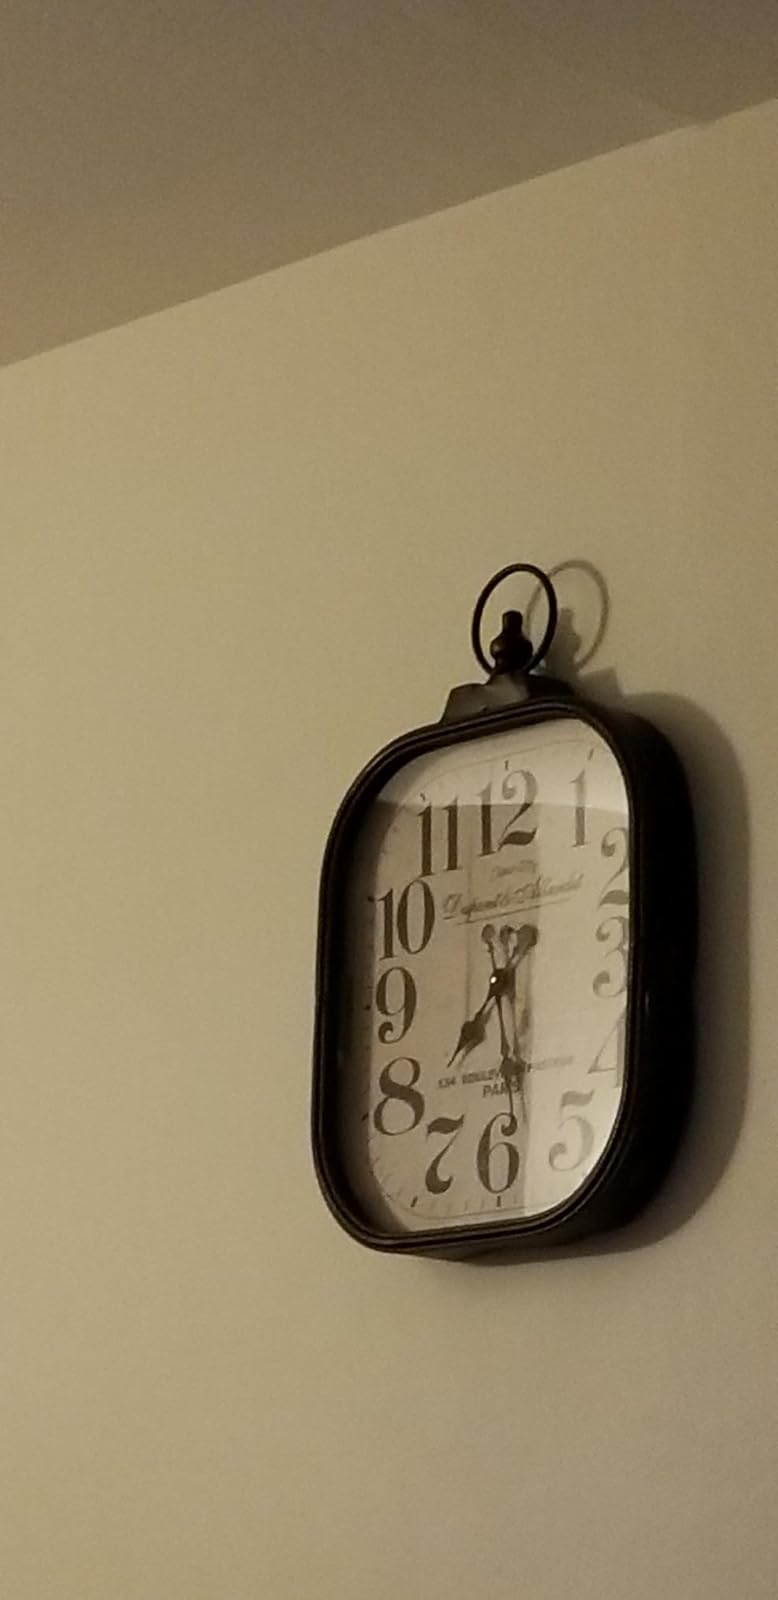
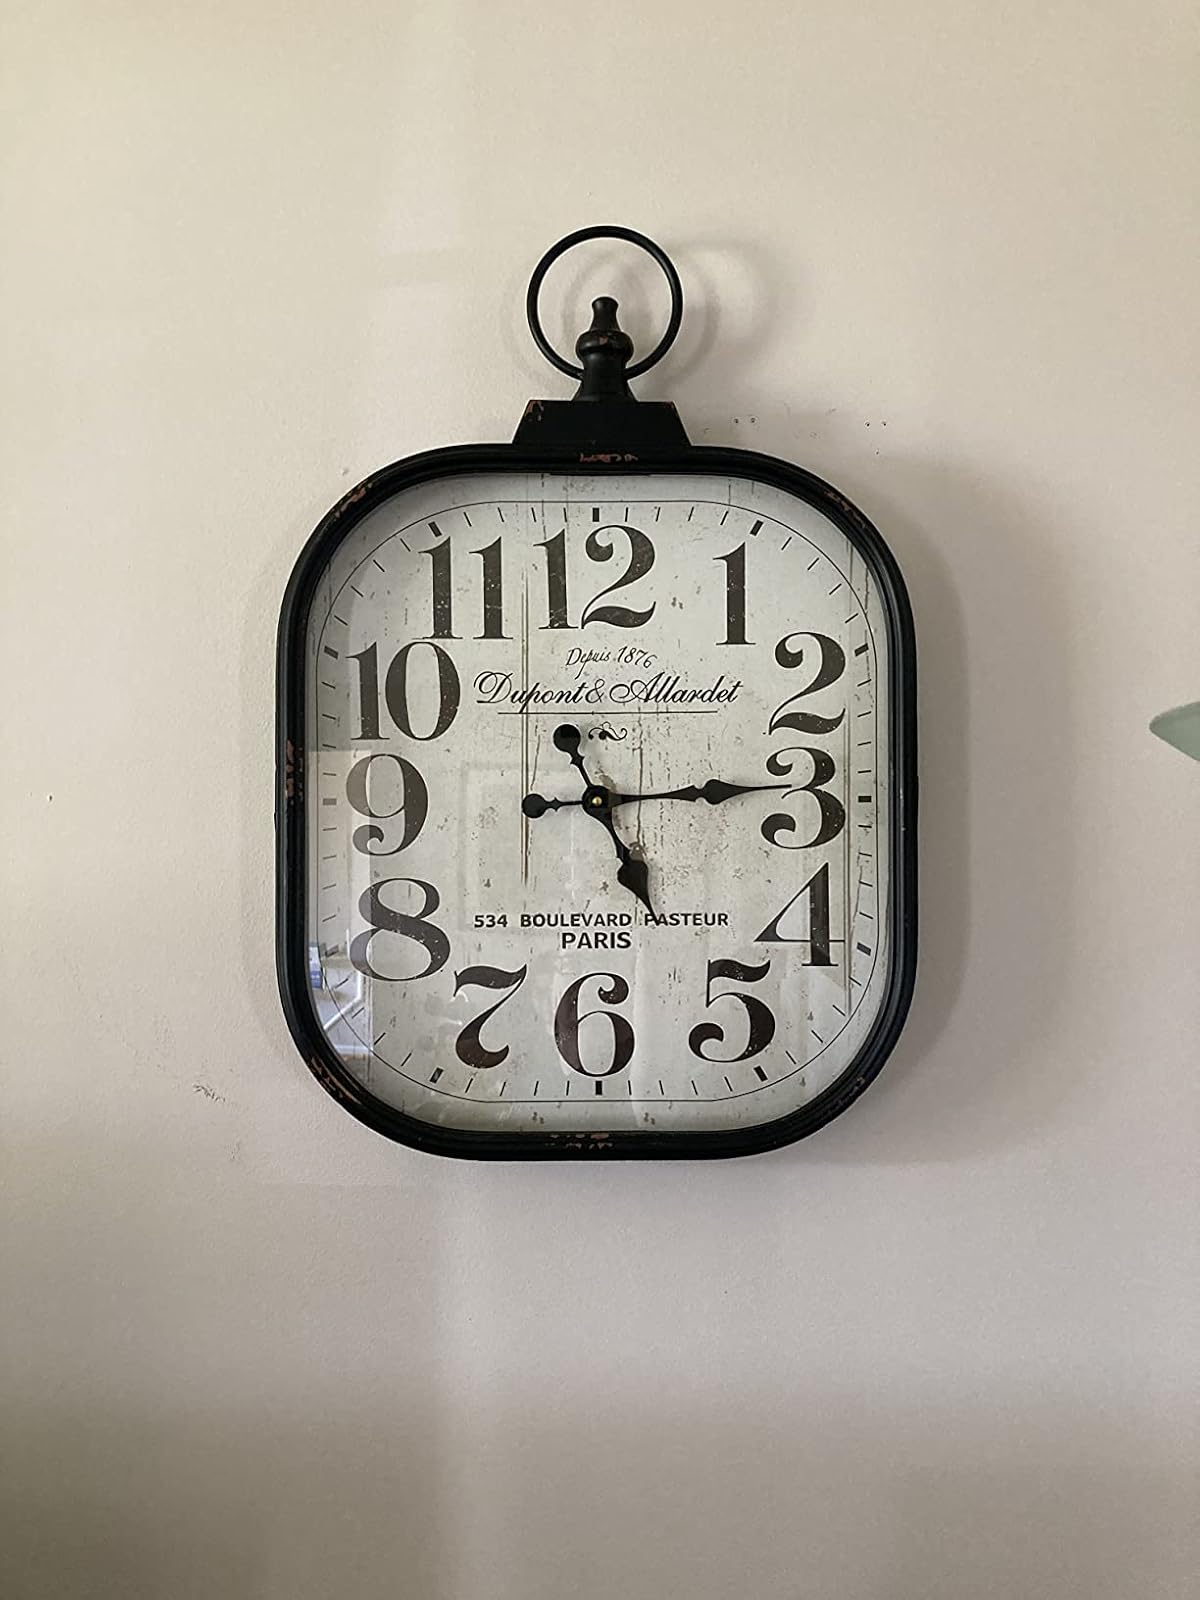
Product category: clock
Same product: yes